Westgate, Canterbury

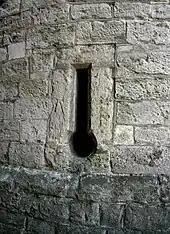
North tower gunloop

The gatehouse is expensively faced in coursed ashlar of Kentish ragstone. It has battered plinths to the drum towers, battlements, machicolations and eighteen gunloops: a high number for a gateway, and among the earliest gunholes in Britain. The gunloops would have been added by the beginning of the fifteenth century. It had a drawbridge over the Stour, a portcullis and wooden doors.